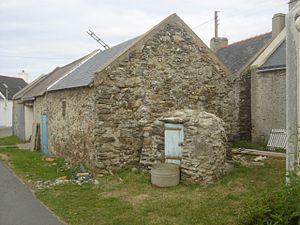
Belle-Île-en-Mer, appelée plus couramment « Belle-Île », est une île française rocheuse située dans l'océan Atlantique, au sud de la Bretagne dans le département du Morbihan, à 12,3 km au sud de Quiberon, et à la même latitude que Le Croisic à 50 km. C'est la troisième plus grande île des côtes de la France métropolitaine après la Corse et Oléron, et la quatrième après Jersey si l'on prend en compte les Îles Anglo-Normandes. Elle reste la deuxième plus grande île métropolitaine non reliée au continent par un pont.